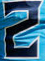
Number: 2